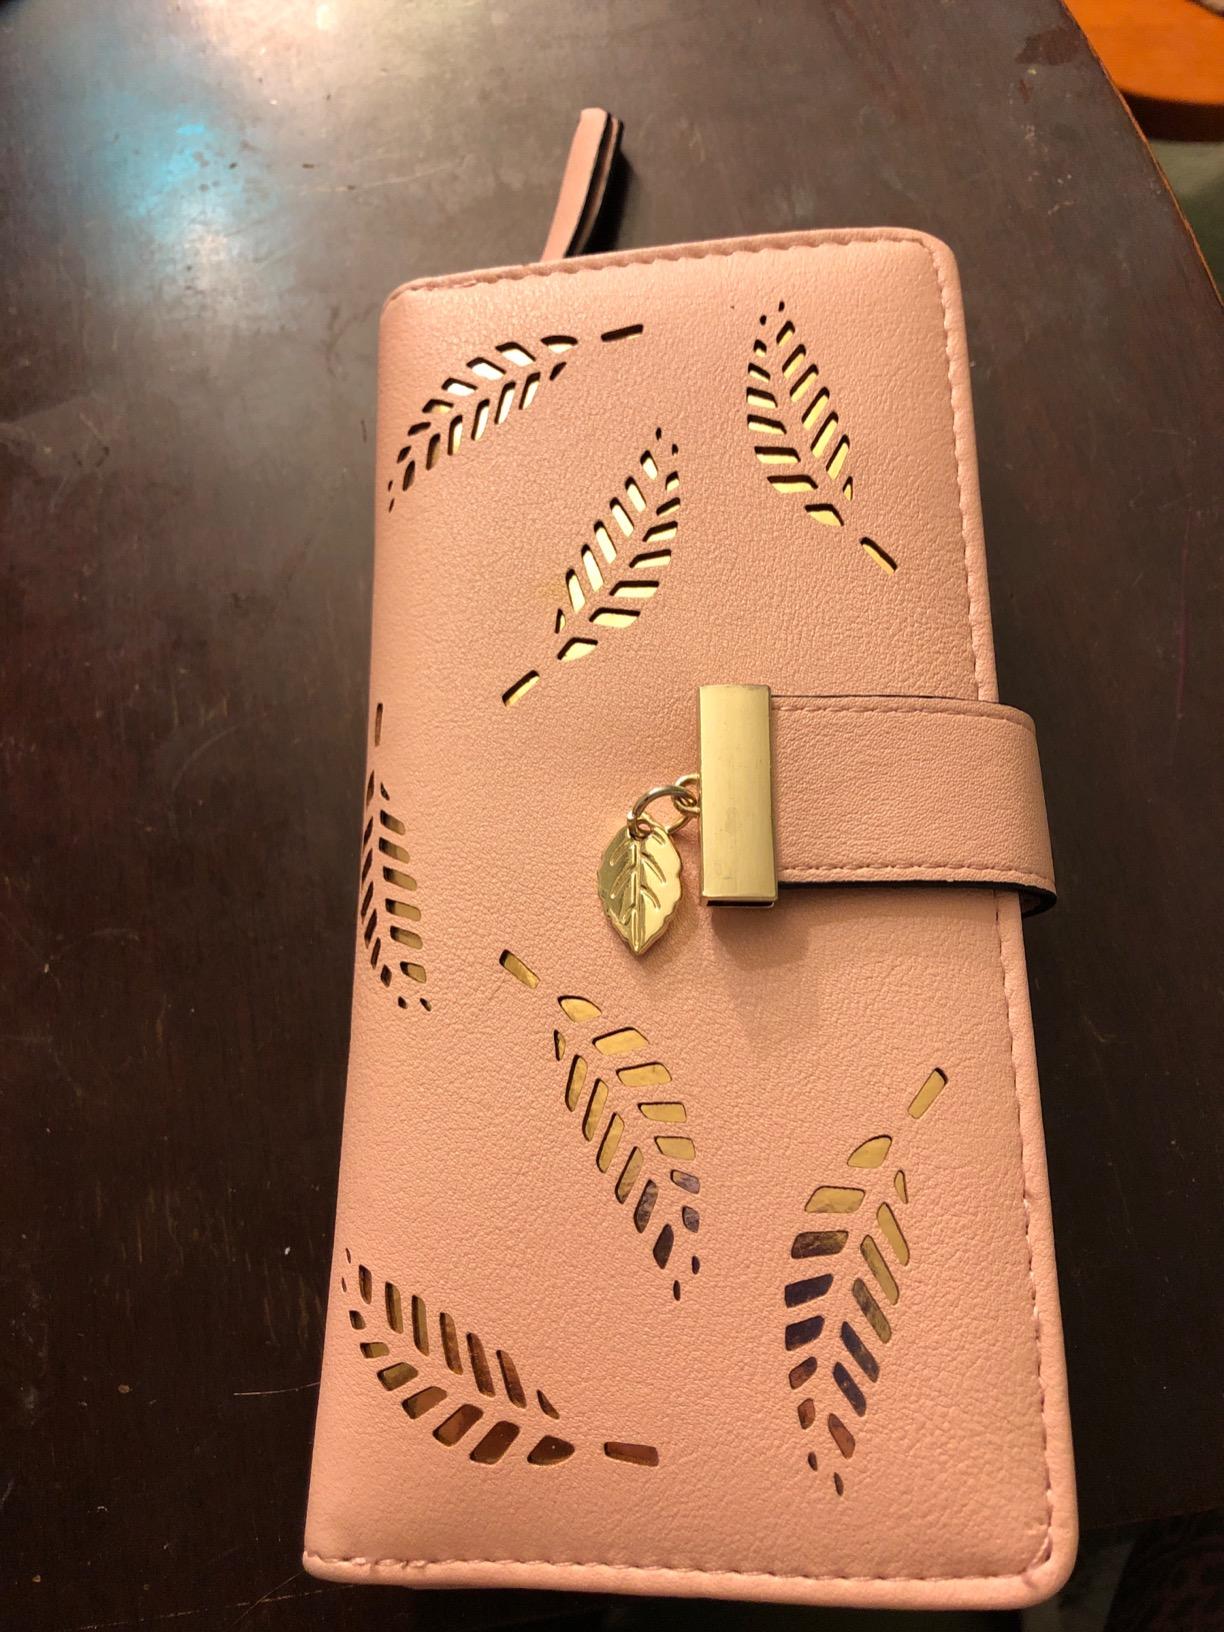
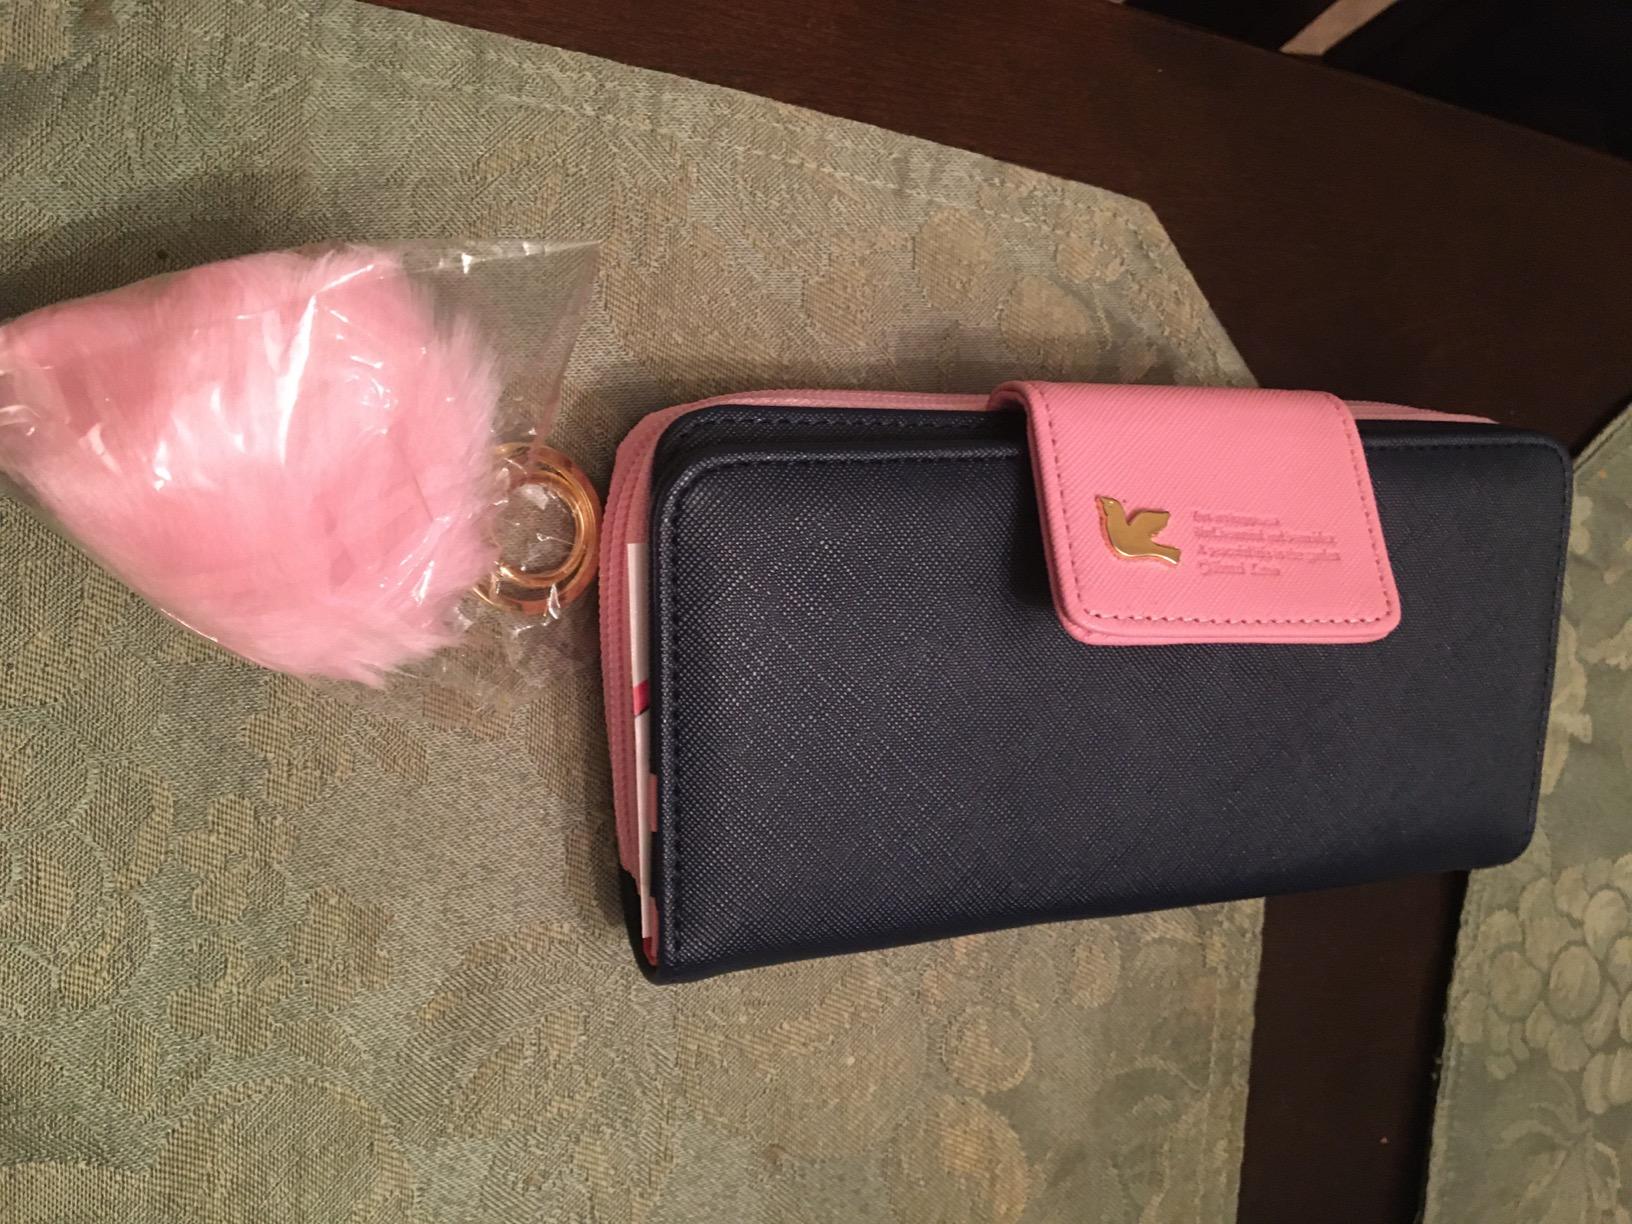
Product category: accessories_handbag
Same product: no